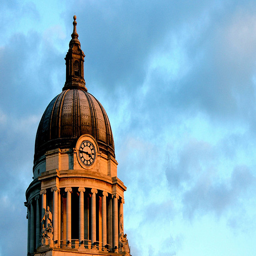
A steeple with a clock is outlined against the blue sky.
A big tower with a clock mounted at the top
A very tall dome structure with a clock on it's side.
A large building top is shown against a cloudy sky.
a building with a clock built into the side of it